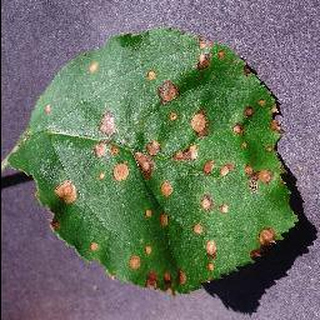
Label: apple_black_rot